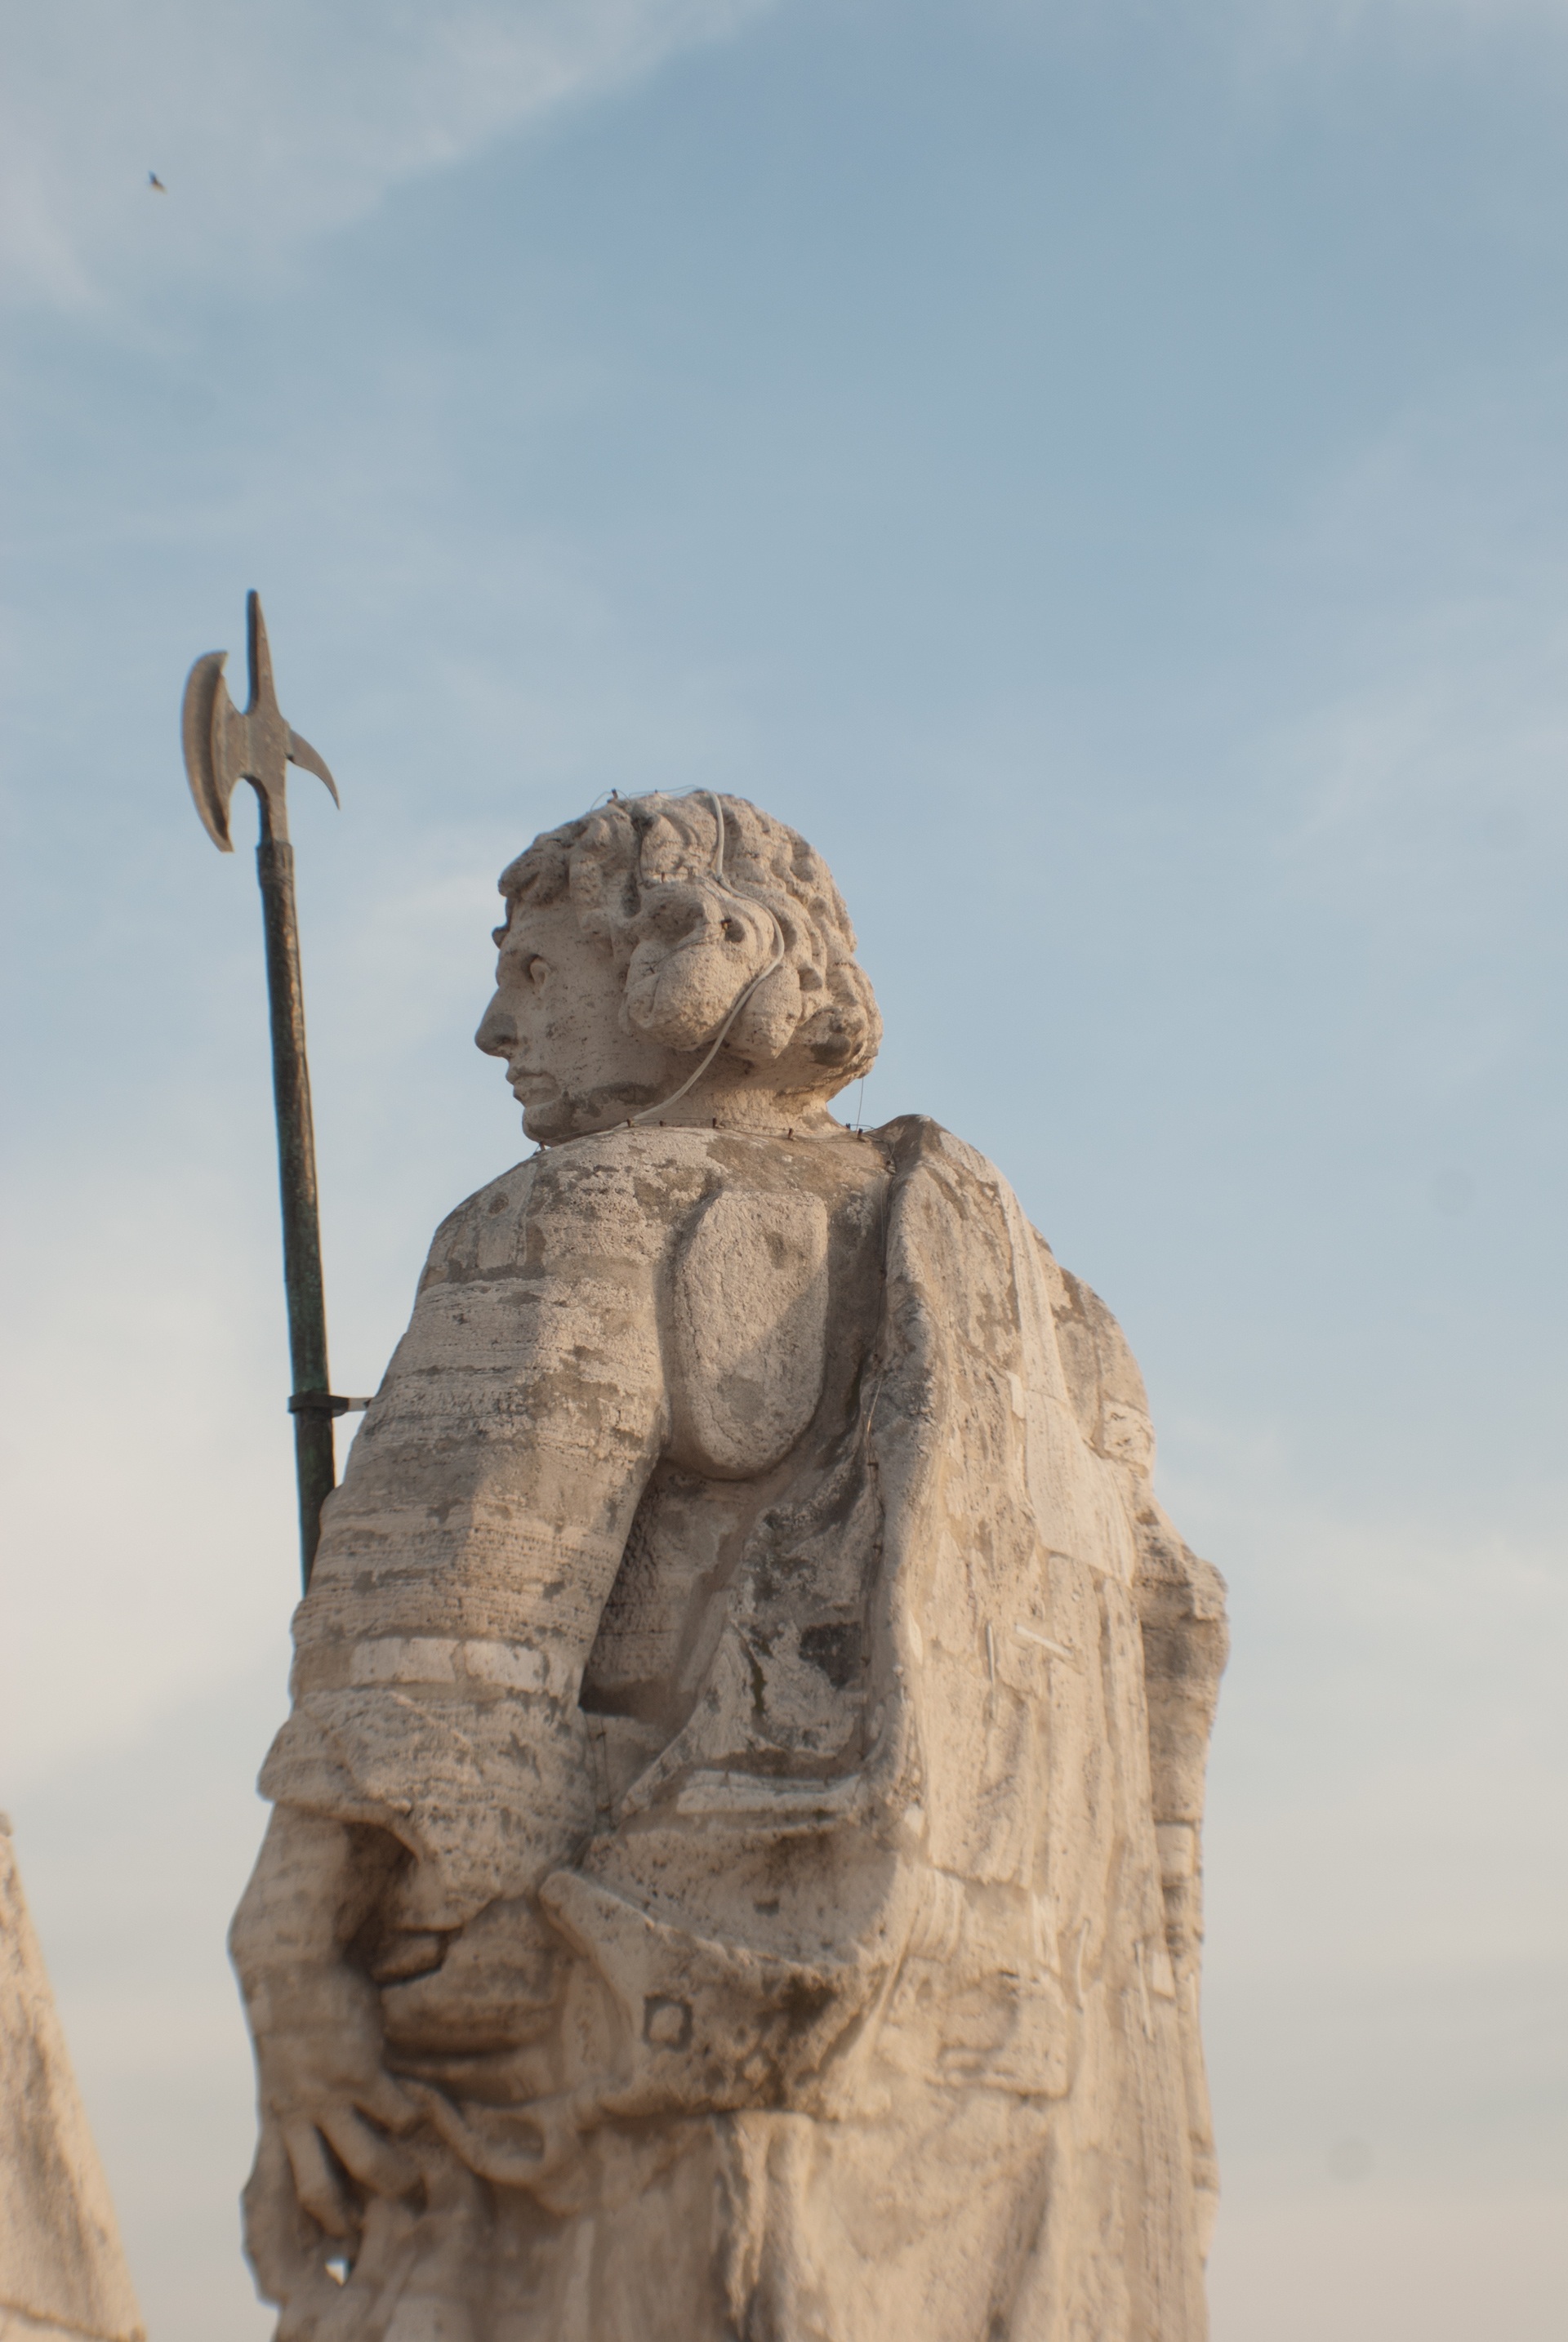
sand, rock, monument, statue, italy, material, vatican, sculpture, art, geology, temple, carving, monolith, ancient history